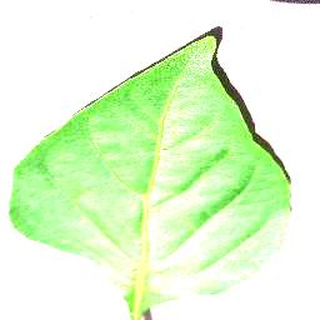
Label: healthy_bell_pepper